Šiauliai

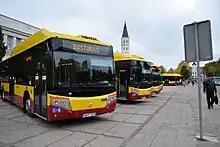
Public transport buses of Šiauliai

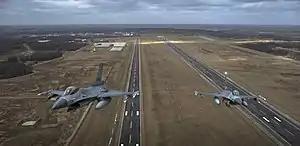
Royal Netherlands Air and Space Force's F-16 Fighting Falcons flying over the Šiauliai Air Base as a part of the Baltic Air Policing

In 1795, there were 3,700 people living in Šiauliai, rising to 16,128 by 1897, when it was the third-most populous city in Lithuania after Kaunas. The Jewish population of Šiauliai rose steadily through the second half of the nineteenth century, from 2,565 in 1847 to around 7,000 at century's end. By the outbreak of World War I, 12,000 of the town's inhabitants were Jews, making Šiauliai majority Jewish. A battlefield during World War I, Šiauliai saw thousands of its Jewish citizens flee, never to return. In 1923, Šiauliai population's was third to that of Kaunas and Klaipėda.